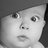
Emotion: surprise